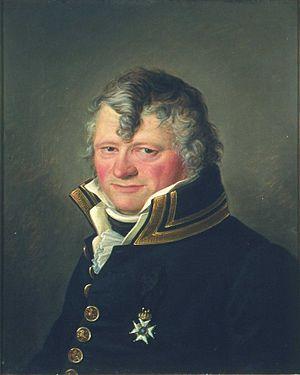
Cet article liste les membres de l'Assemblée constituante de Norvège lors de l'adoption de la constitution le 17 mai 1814. Ceux-ci ont été élu lors de l'élections de 1814, qui a débuté au mois de février.